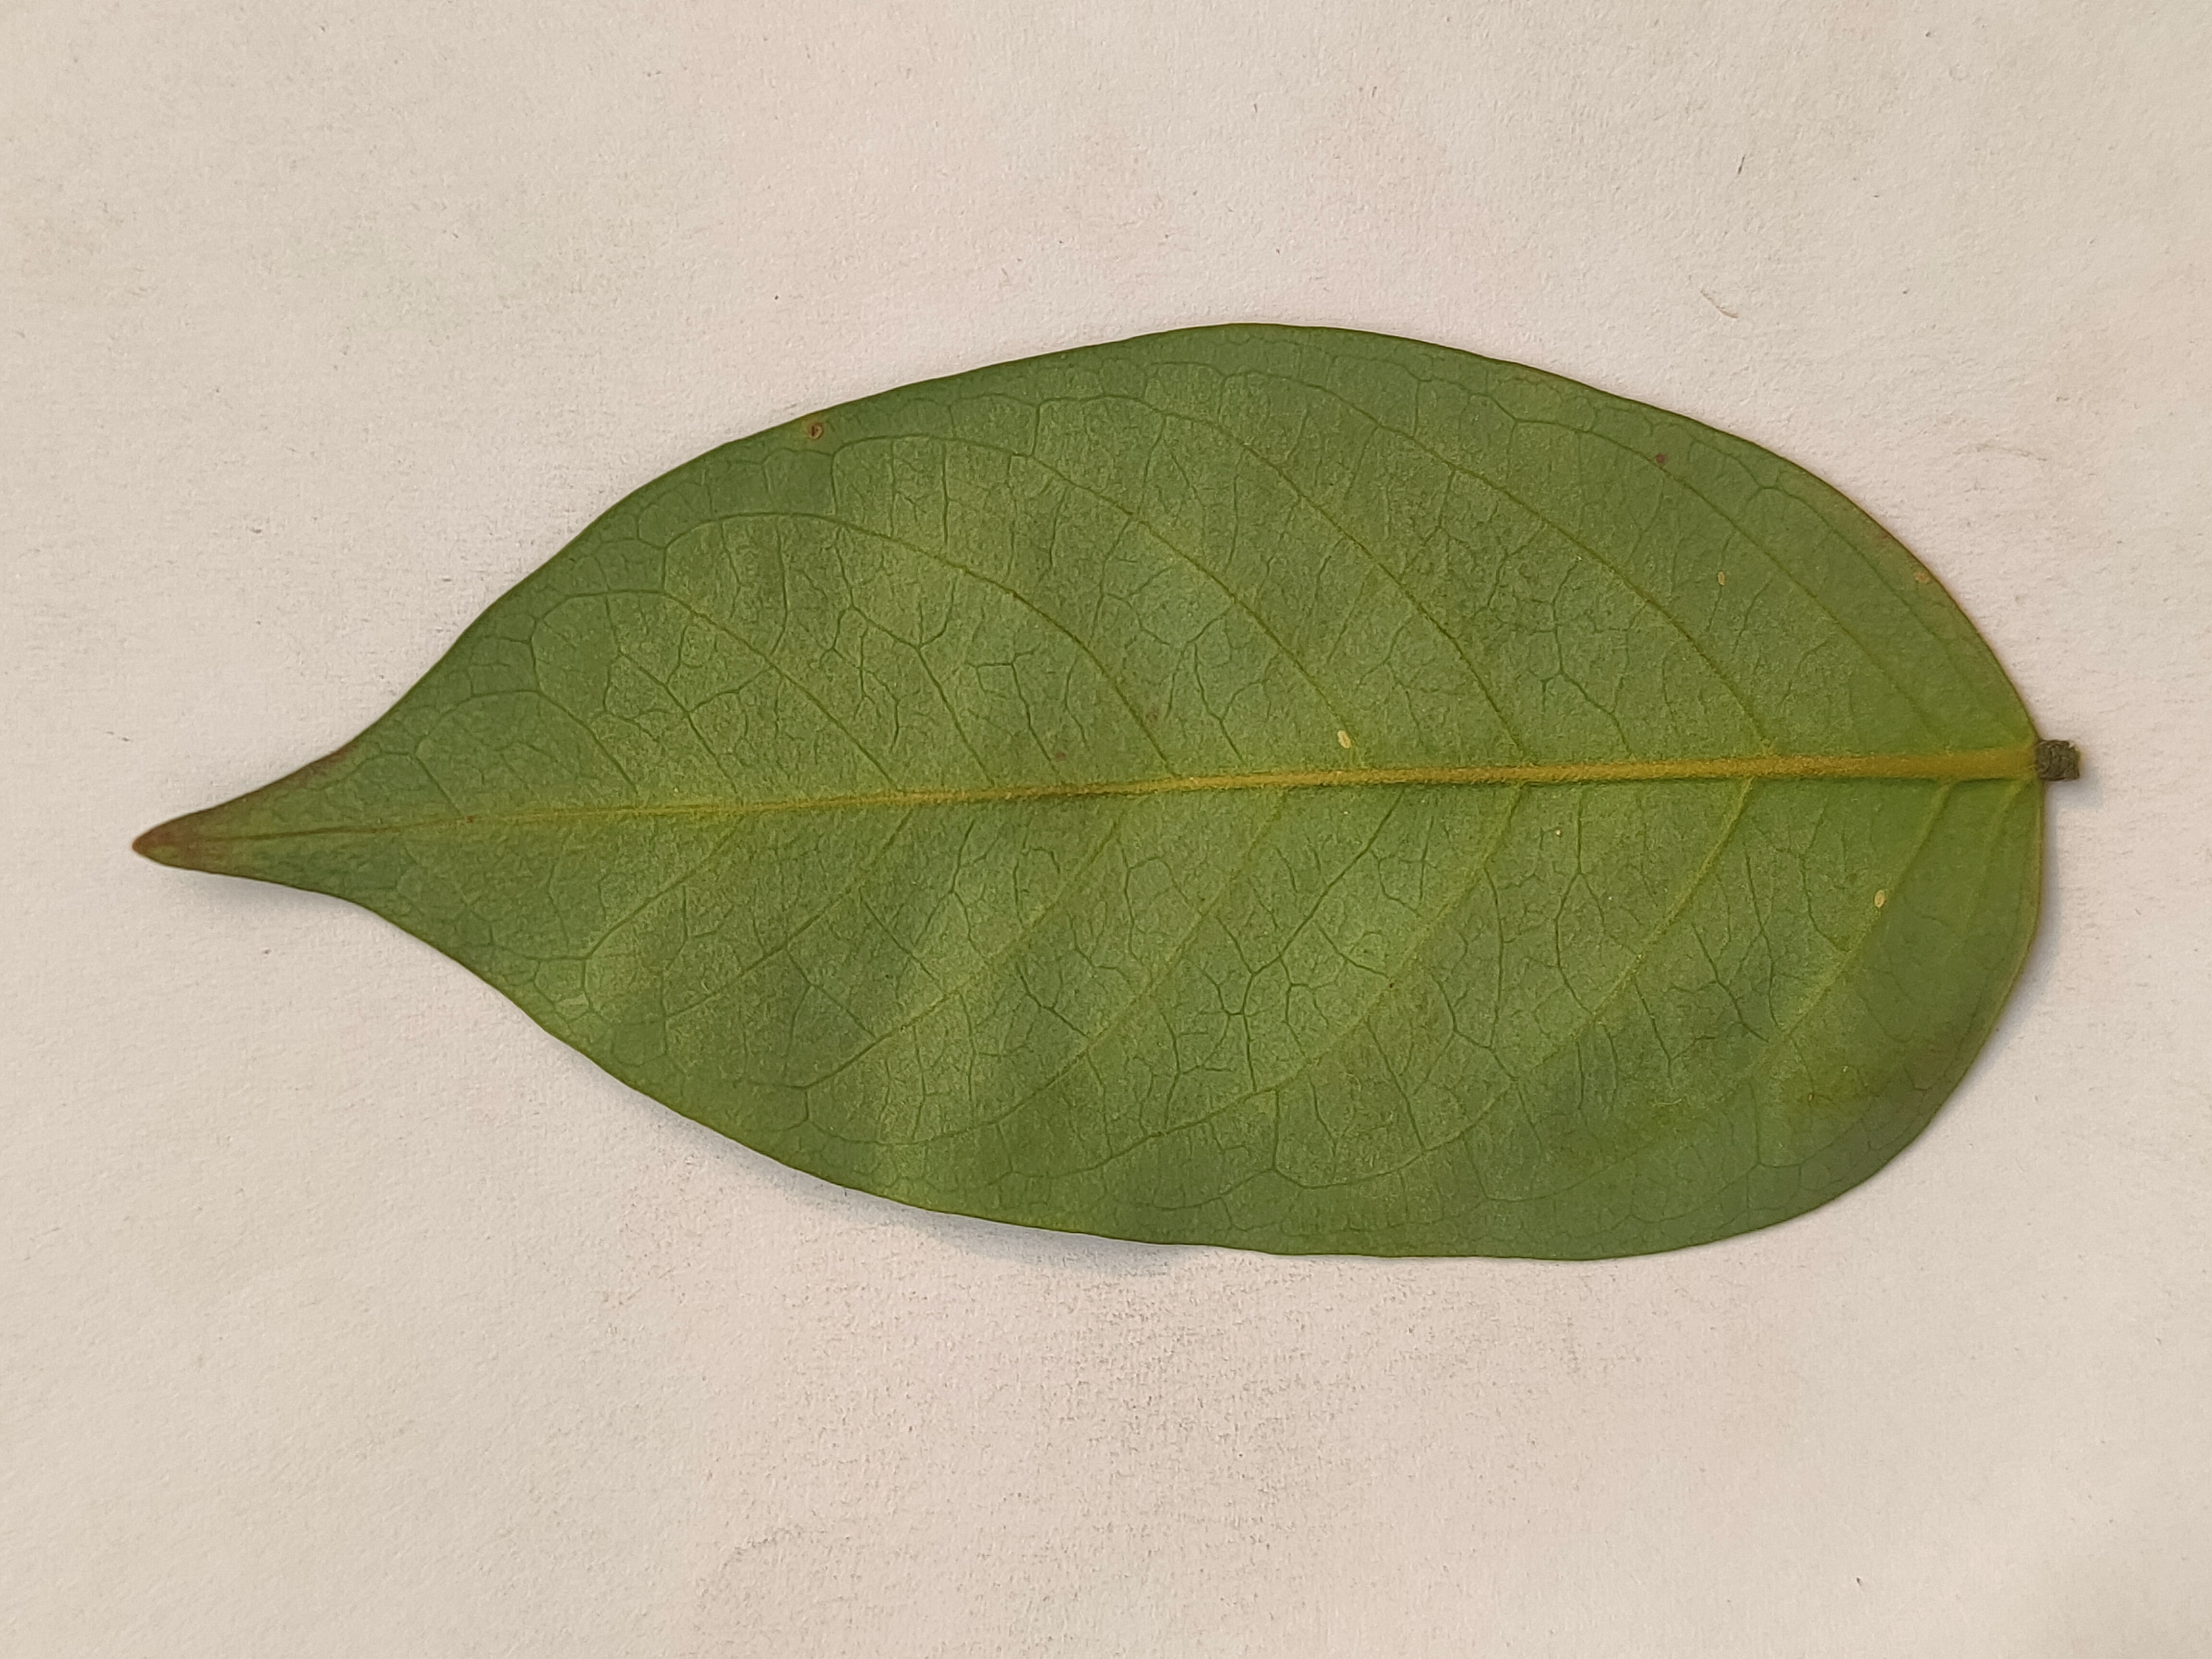
Leaf variety: Star Fruit